Diplostraca

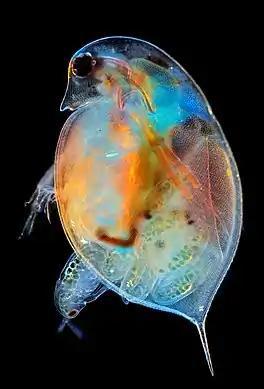
A cladocera giving birth (100x magnification)

With the exception of a few purely asexual species, the lifecycle of diplostracans is dominated by asexual reproduction, with occasional periods of sexual reproduction; this is known as cyclical parthenogenesis. When conditions are favourable, reproduction occurs by parthenogenesis for several generations, producing only female clones. As the conditions deteriorate, males are produced, and sexual reproduction occurs. This results in the production of long-lasting dormant eggs. These ephippial eggs can be transported over land by wind, and hatch when they reach favourable conditions, allowing many species to have very wide – even cosmopolitan – distributions. Except for the genus Leptodora, which has a metanauplius stage, a nauplius larval stage is absent in Diplostraca.